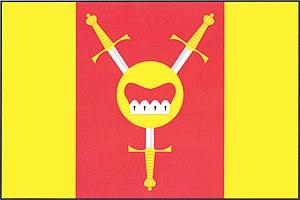
Drahobudice est une commune du district de Kolín, dans la région de Bohême-Centrale, en République tchèque. Sa population s'élevait à 254 habitants en 2020.